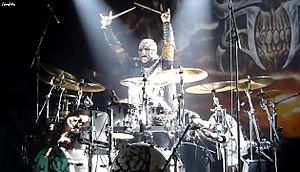
Tonmi Kristian Lillman alias Otus, né le 3 juin 1973 à Kouvola en Finlande et mort le 13 février 2012, était un batteur finlandais, connu comme étant le batteur de Lordi. Il avait remplacé Kita le 26 octobre 2010 lorsque ce dernier quitta le groupe.
Lordi est un groupe de heavy metal finlandais, originaire de Rovaniemi. Formé en 1992 par Mr. Lordi, le chanteur, auteur-compositeur du groupe et créateur de costumes, le groupe possède un genre musical propre considéré sous le terme de « monster hard rock » du fait qu'ils développent une esthétique et une imagerie particulière en rapport à la thématique des monstres. Le groupe est connu pour faire toutes ses apparitions publiques déguisés en monstres, ainsi que pour sa victoire au Concours Eurovision de la chanson 2006.